Multiculturalism and Christianity

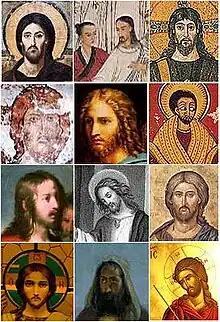
The race and appearance of Jesus has been influenced by cultural settings.

Multiculturalism and Christianity have a long historical association. Christianity originated as a sect of Judaism in the Middle East, as Jesus, the founder and central figure of Christianity, lived and held his ministry in the Middle East. Paul the Apostle, an ethnic Jew who was born and lived in the Middle East, holds such importance to Christianity that some call him the religion's "Second Founder". The greatest influence on Christianity after Paul, Augustine of Hippo, a Church Father, a Doctor of the Church, and an eminent theologian, was North African. Under the influence of Paul, Christianity soon spread widely among non-Jews (Gentiles) of the Roman Empire.